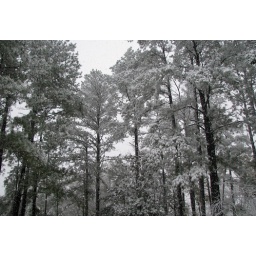
This photograph is not a black and white one. It is in living color. LOL!